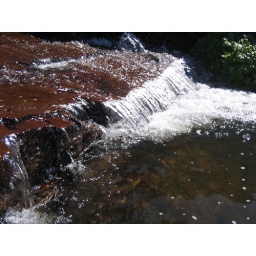
The water was extremely cold, but I couldn't resist taking my shoe off and walking in it.